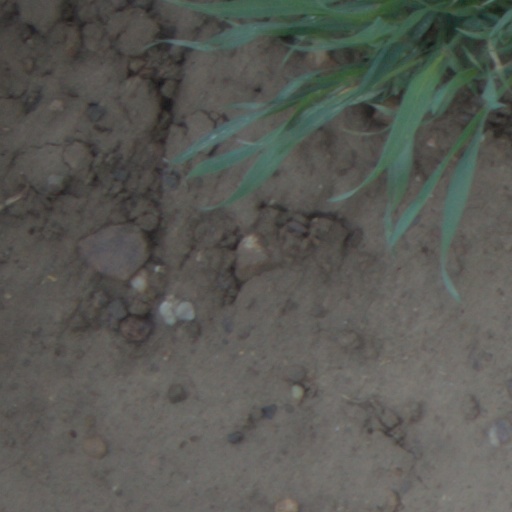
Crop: wheat